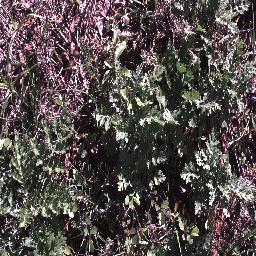
Label: parthenium